Canadair CL-415

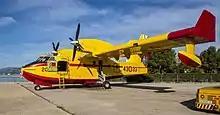
A Spanish Air Force CL-415, showing its 4 underbelly doors opened.

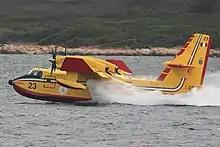
Italian Vigili del Fuoco refilling near Alghero, spilling excess water through underwing overflow ports

The CL-415 has an updated cockpit, aerodynamics enhancements and changes to the water-release system as well, creating a modern firefighting amphibious flying boat for use in detecting and suppressing forest fires. Compared to the CL-215, the CL-415 has increased operating weight and speed, yielding improved productivity and performance. Due to the increased power of its pair of Pratt & Whitney Canada PW123AF turboprop engines, each capable of generating up to 1,775 kW of power, these are located closer to the fuselage in comparison to the CL-215's arrangement. While this repositioning would typically reduce lateral stability on its own, this is rectified via the addition of an inverted fixed leading edge slat forward of the righthand horizontal stabiliser. Furthermore, winglets have been adopted on this model for the purpose of improving directional stability.